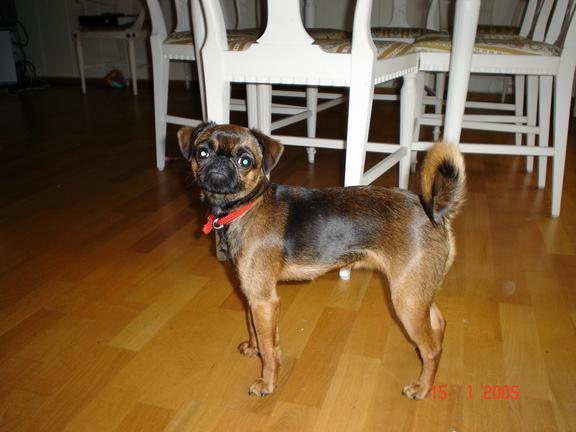
Brabancon_griffon